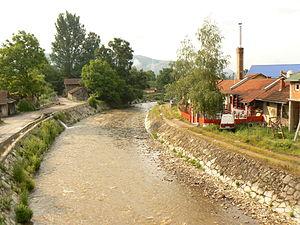
La Dragovištica ou Dragovishtitsa, en serbe cyrillique Драговиштица et en bulgare Драговищица, est une rivière du sud-est de la Serbie et de l'ouest de la Bulgarie. Sa longueur est de 63 km. Elle est un affluent droit de la Strouma.
Bosilegrad est une ville et une municipalité de Serbie situées dans le district de Pčinja. Au recensement de 2011, la ville comptait 2 530 habitants et la municipalité dont elle est le centre 7 979 habitants.